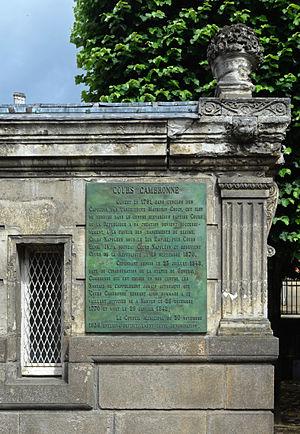
Plaque du Cours Cambronne - Nantes
Le cours Cambronne est un square du centre-ville de Nantes, en France.